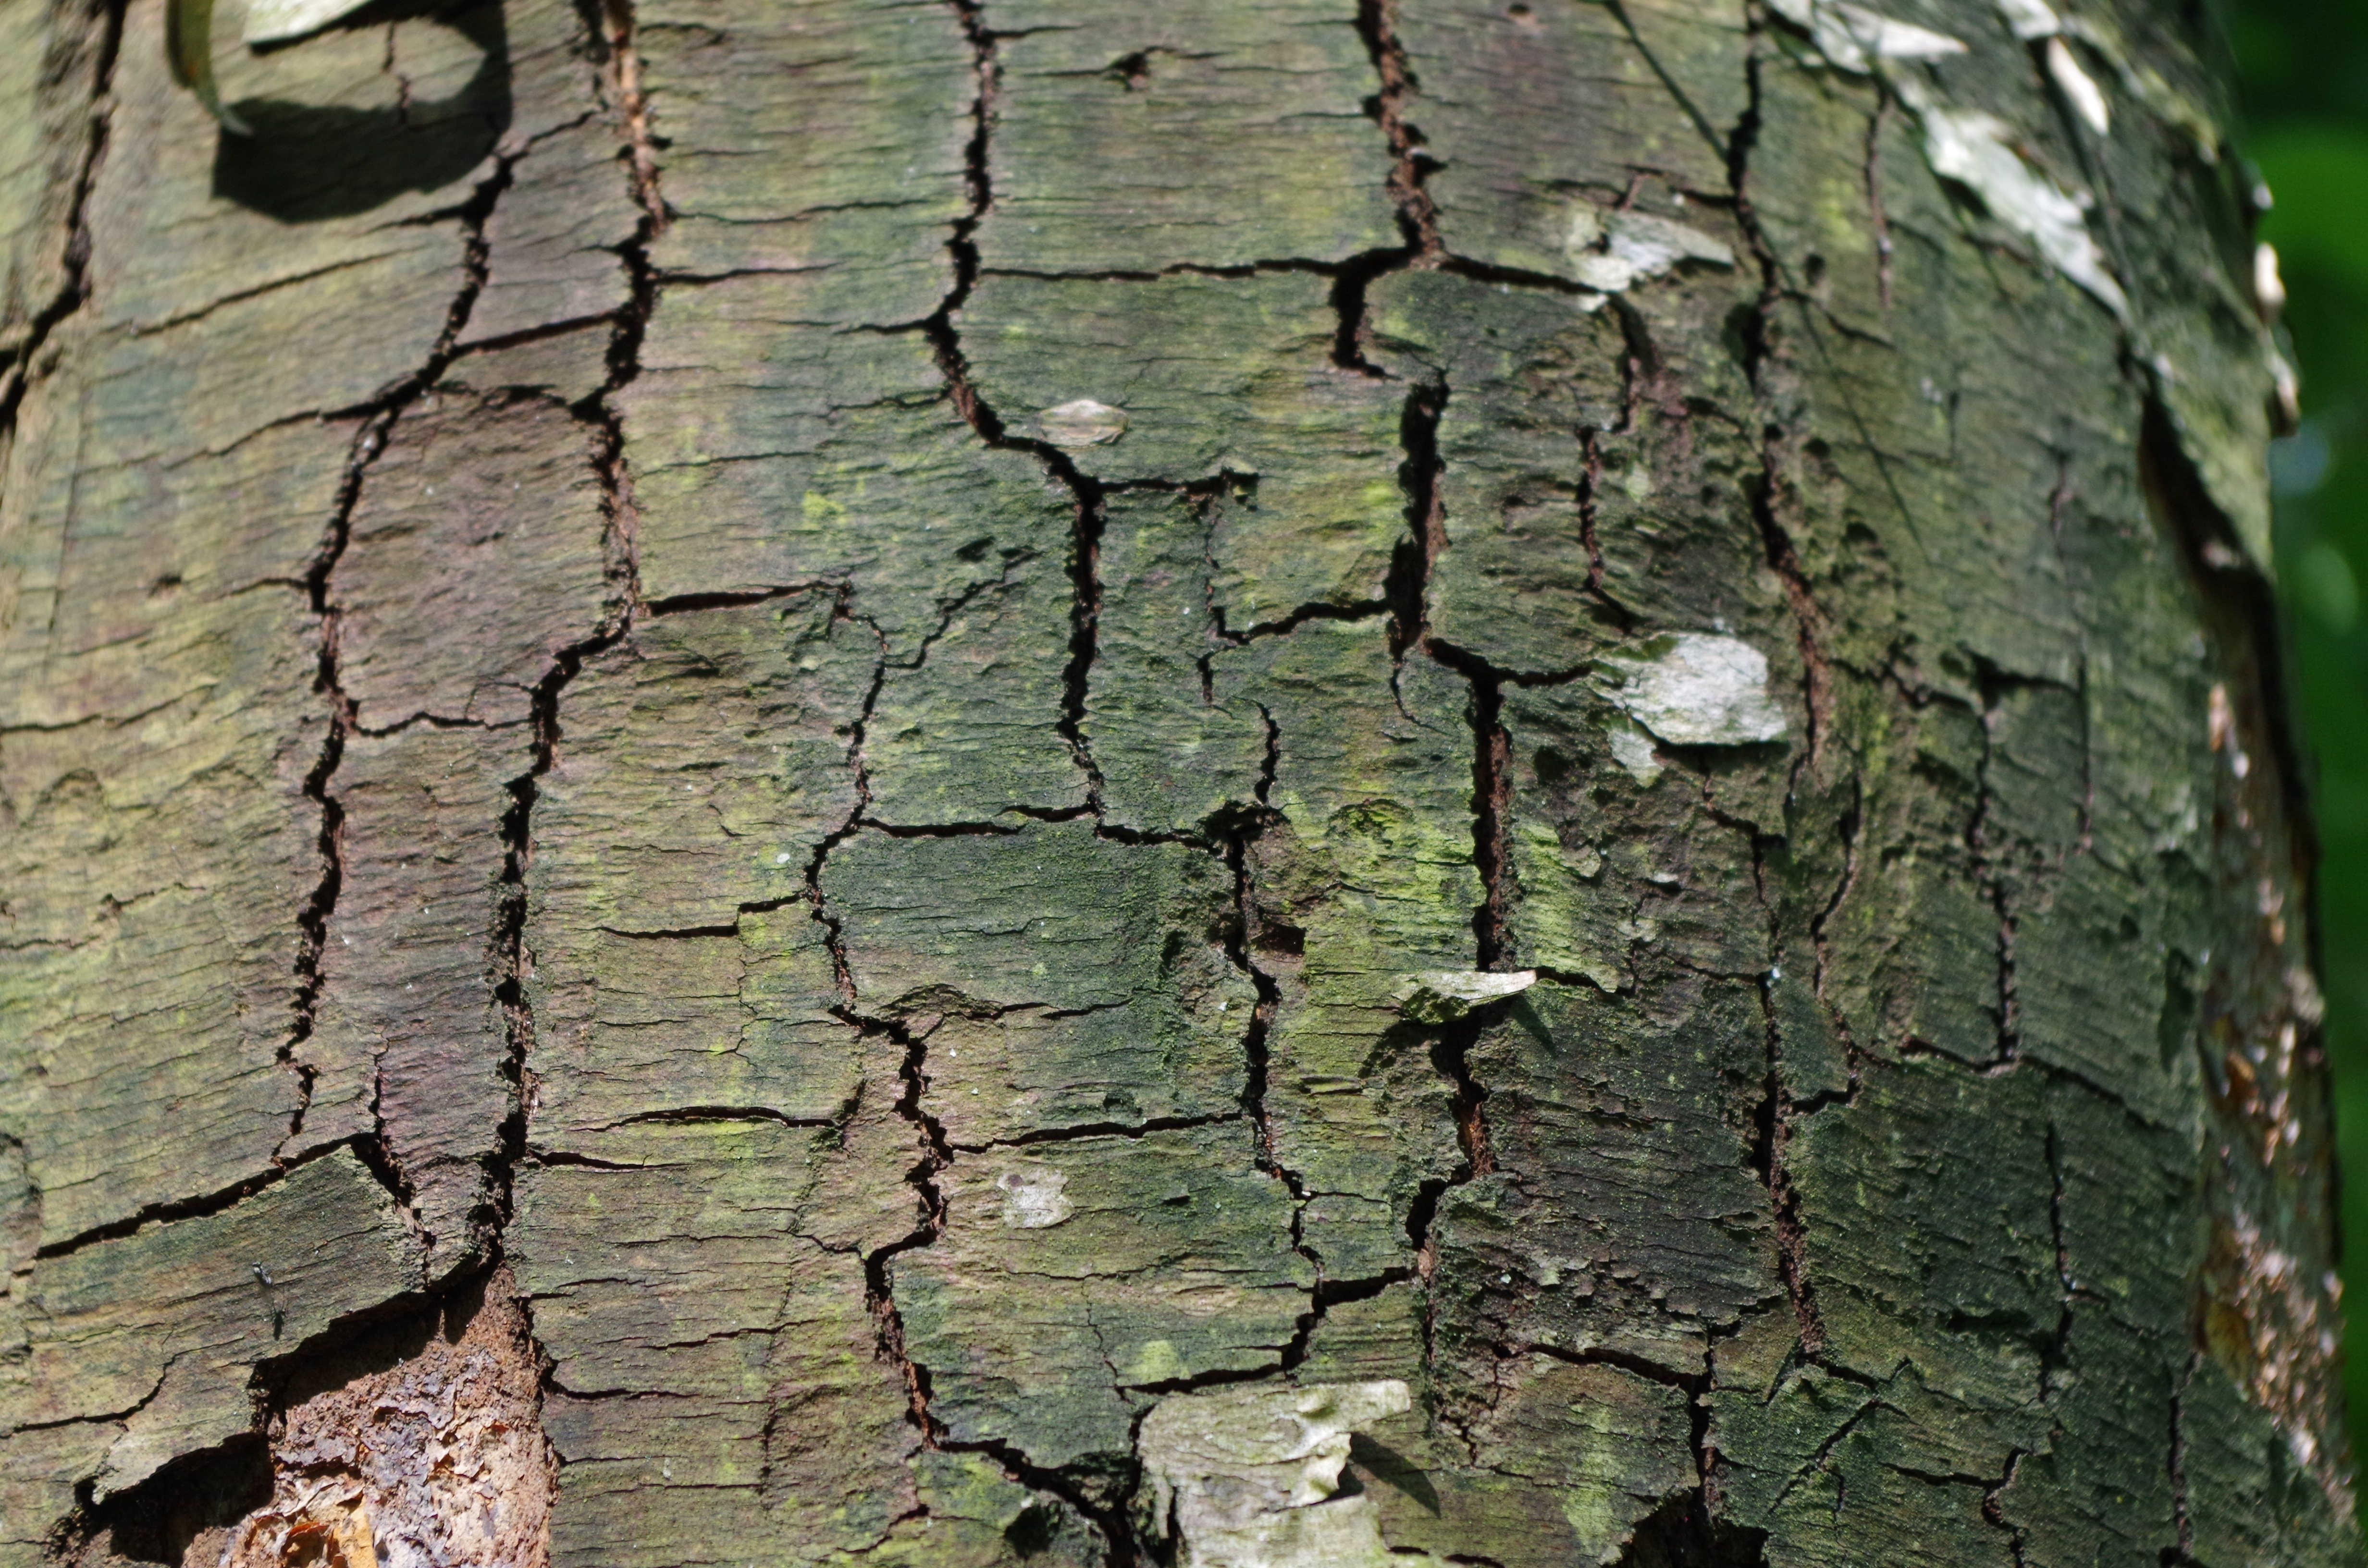
tree, forest, branch, plant, wood, leaf, trunk, green, birch, soil, tree trunks, flowering plant, the bark of the tree, the structure of the, plant stem, woody plant, land plant